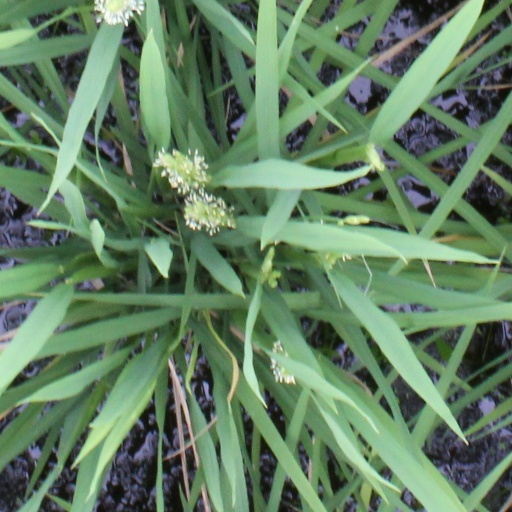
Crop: rice